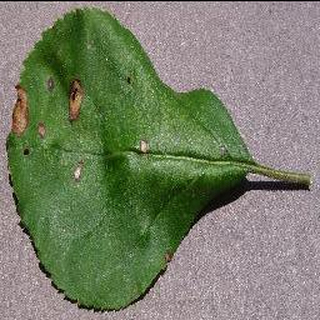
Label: apple_black_rot